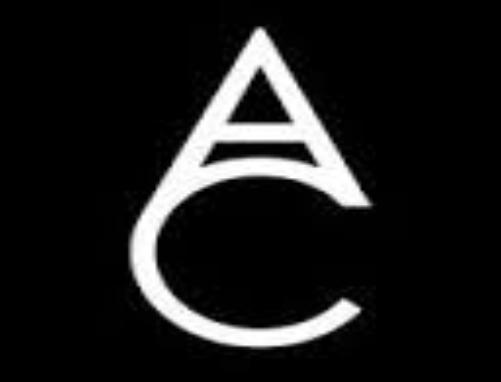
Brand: Aqua Carpatica
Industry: Food